James Forten

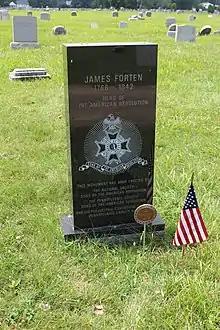
James Forten gravestone in Eden Cemetery

By the 1830s, his was one of the most powerful African-American voices, not just for men and women of color in his native city, but for many thousands more throughout the North. He knew how to use the press and the speaker's podium. He knew about building alliances, when to back down and when to press forwards with his agenda. His rise to prominence, his understanding of the nature of power and authority, his determination to speak out and be heard are object lessons in the realities of community politics. Disfranchised he might have been, but voiceless he never was.